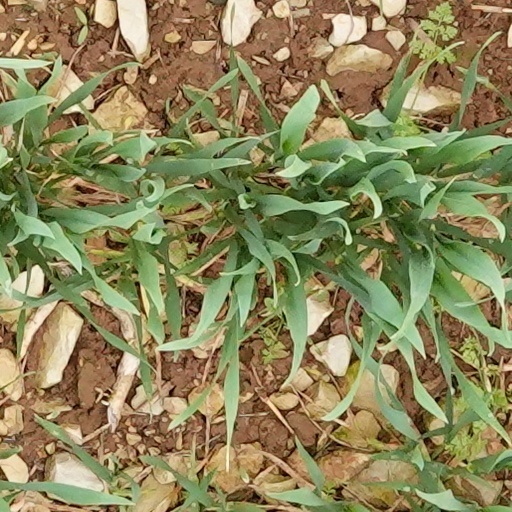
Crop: wheat